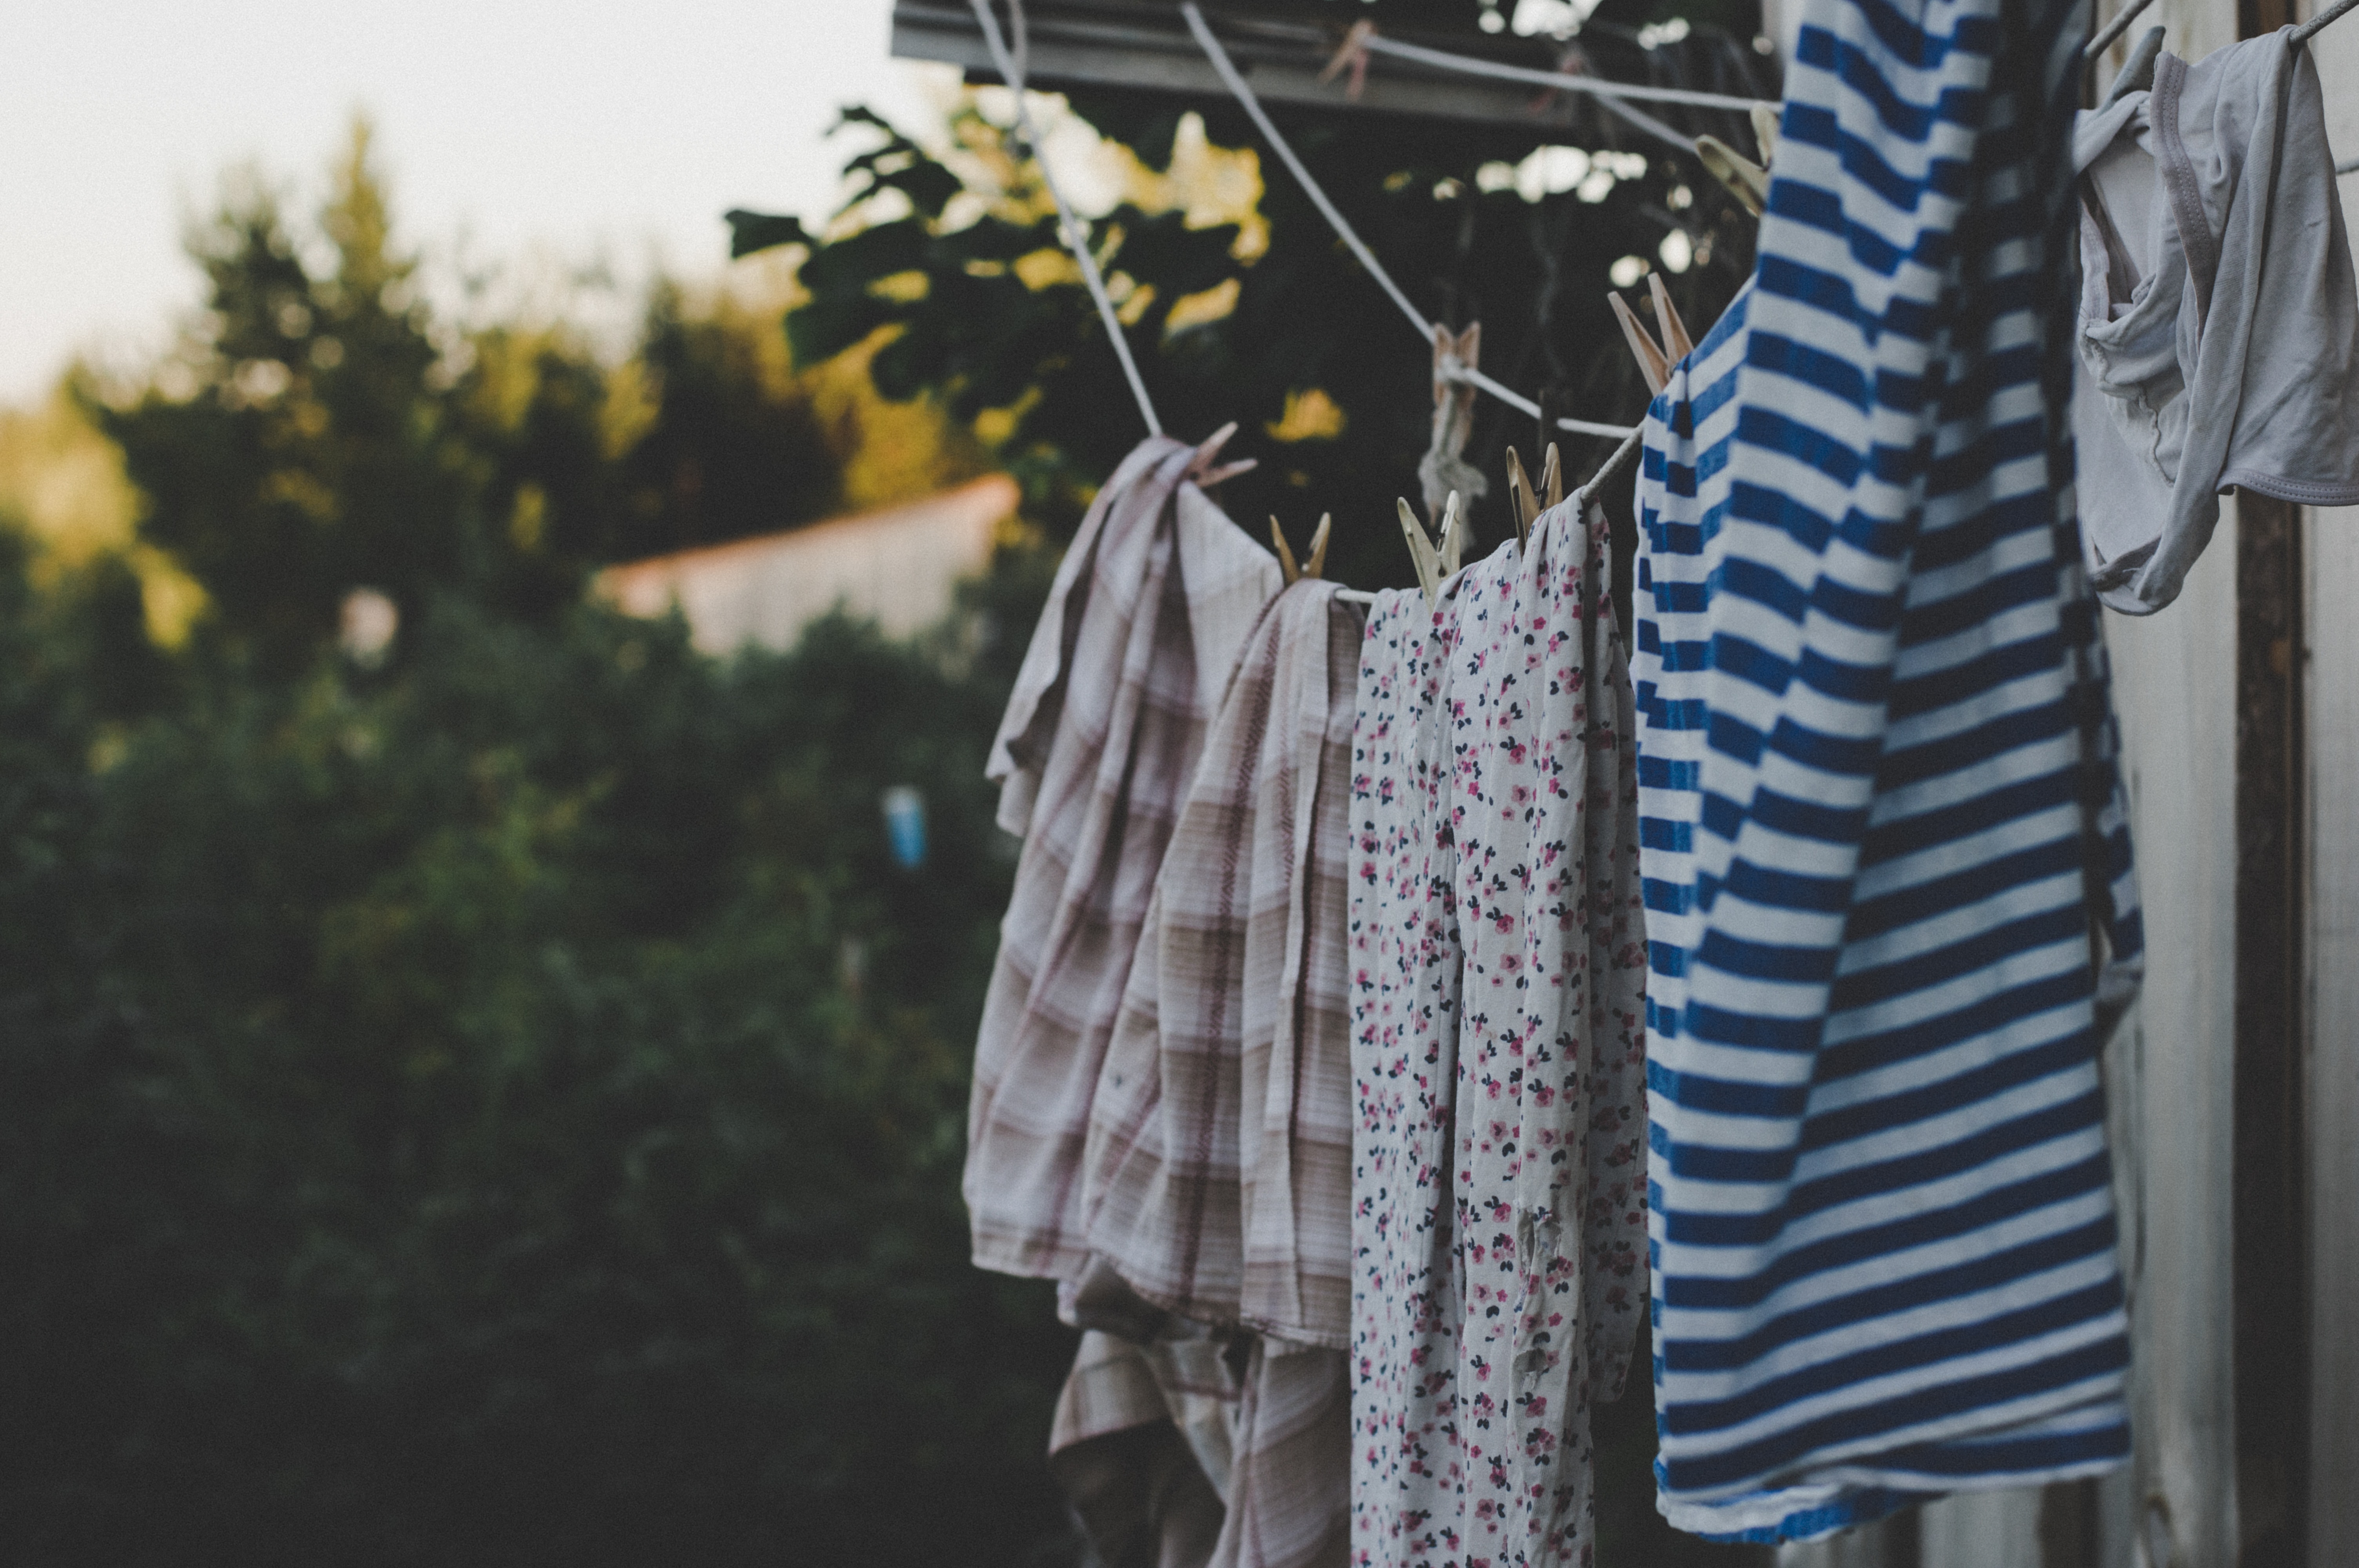
white, blue, clothing, laundry, textile, dress, linens, room, clothes hanger, window, t shirt, vintage clothing, furniture, tablecloth